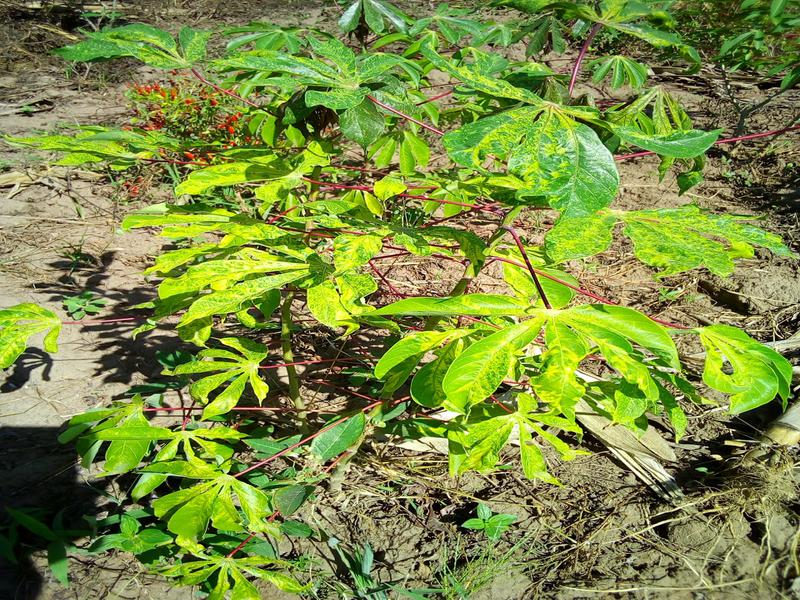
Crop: cassava
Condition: mosaic_disease